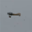
Label: airplane